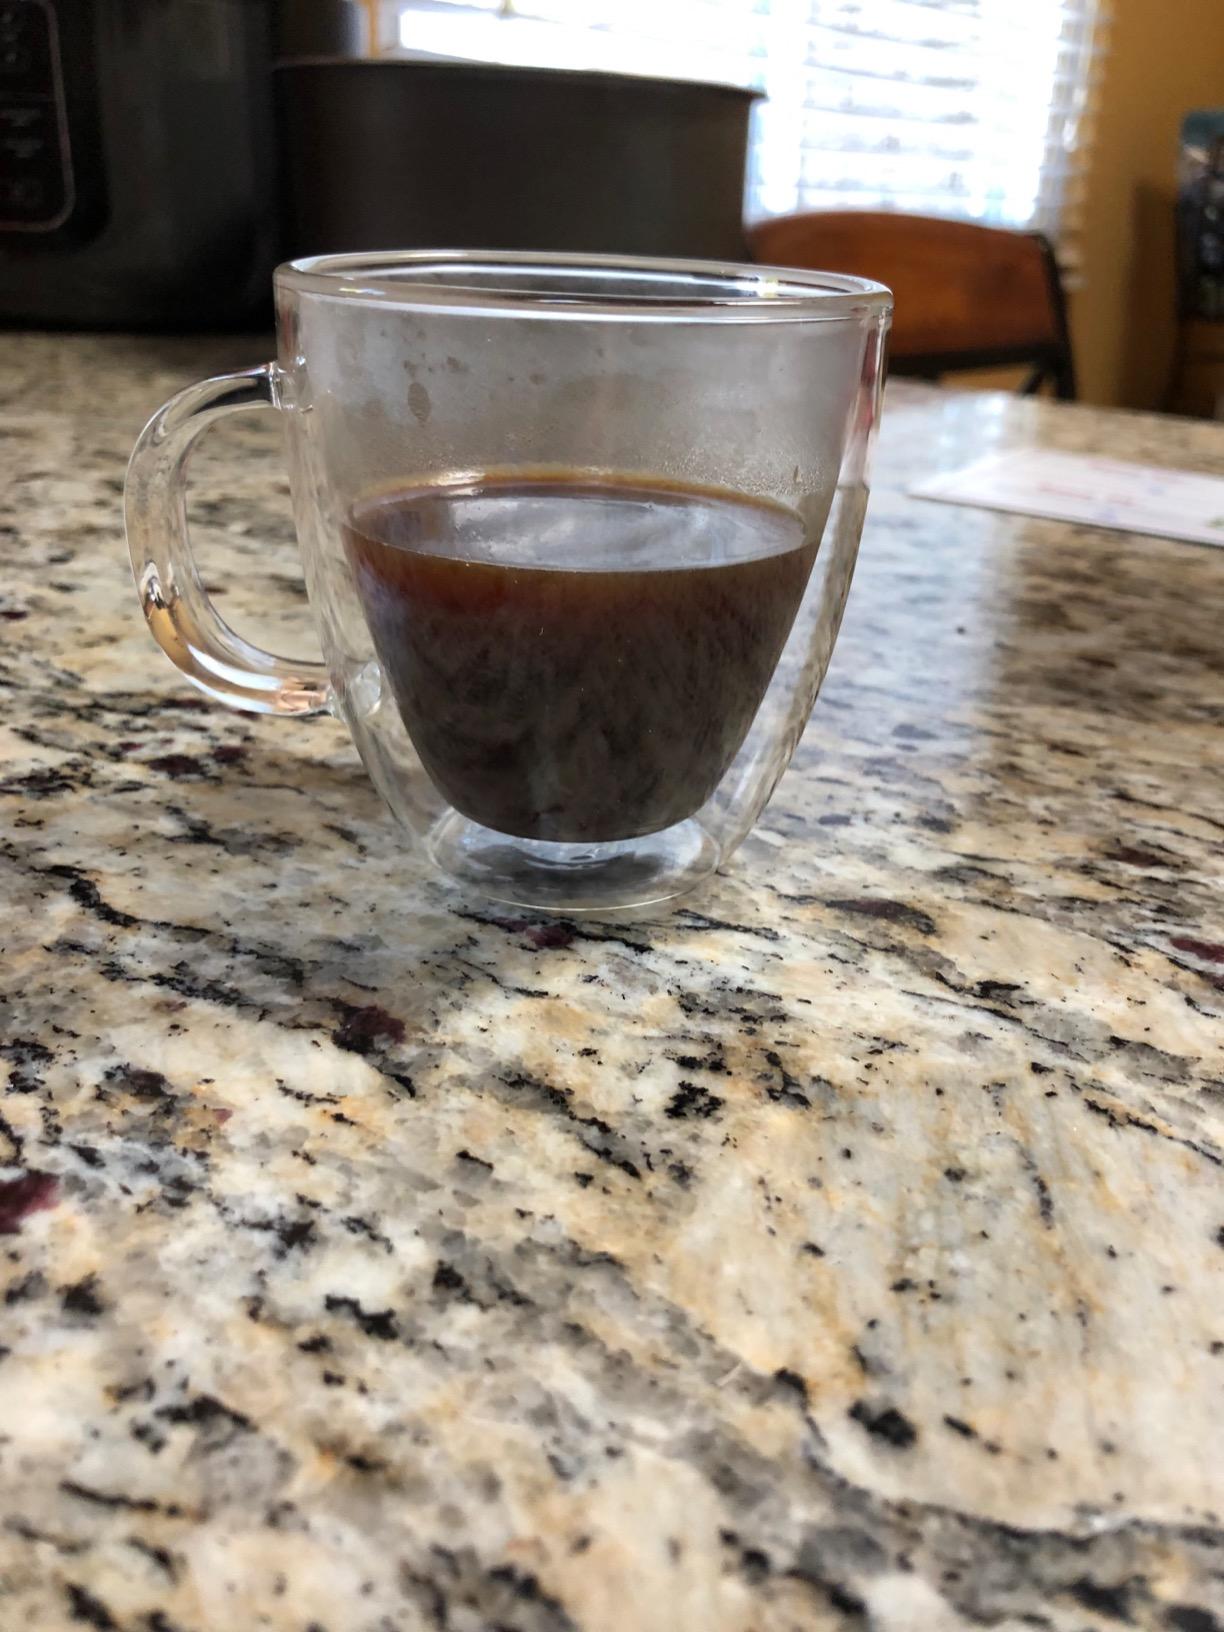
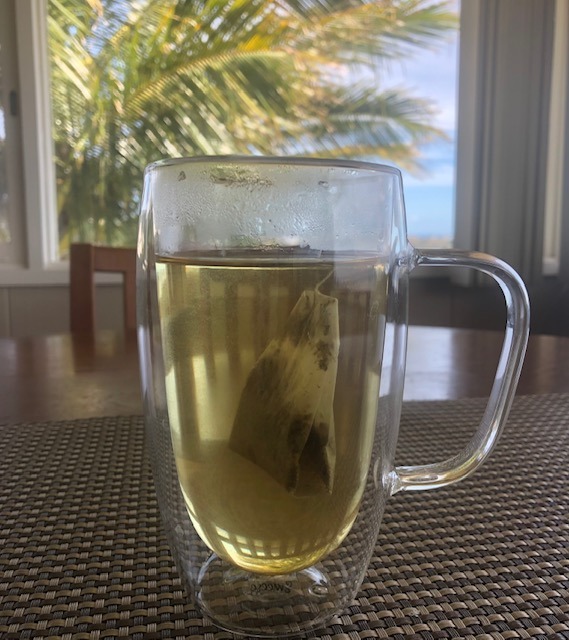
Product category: items_mug
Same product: no